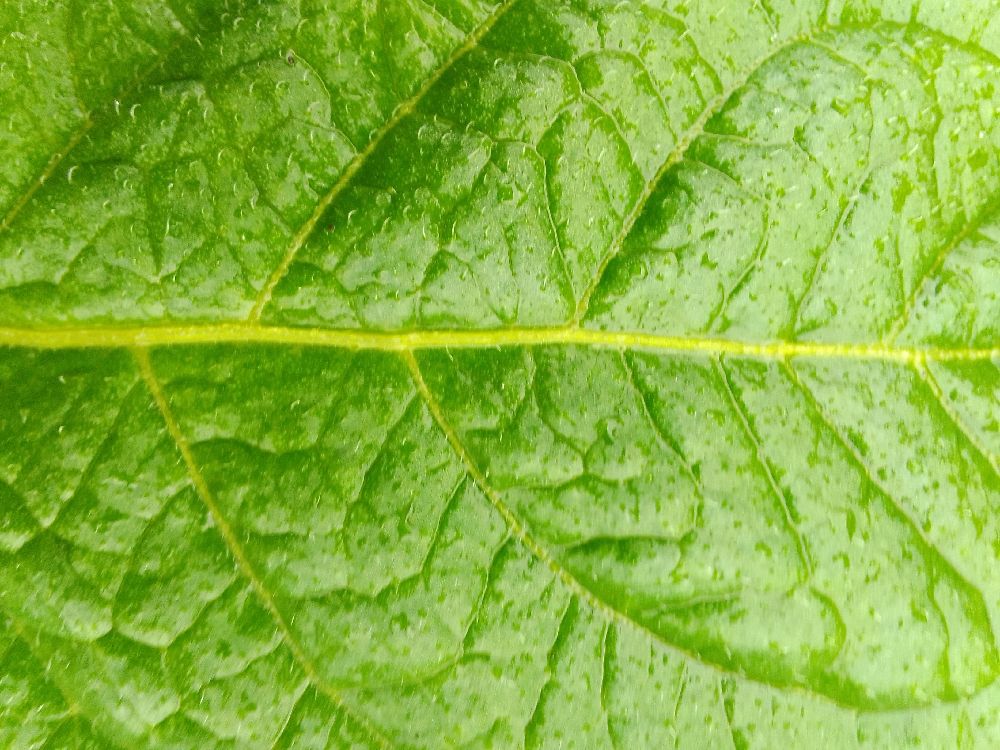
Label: Healthy